MS Queen Elizabeth

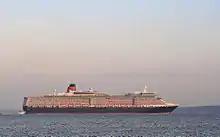
"Queen Elizabeth" outbound from Southampton on her maiden voyage, 2010

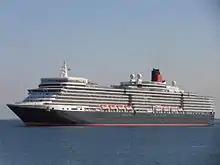
"Queen Elizabeth" in Tallinn, 2012

MS "Queen Elizabeth" (QE) is a cruise ship of the operated by the Cunard Line. The design is modified compared to earlier ships of the same class, and slightly larger than , at .